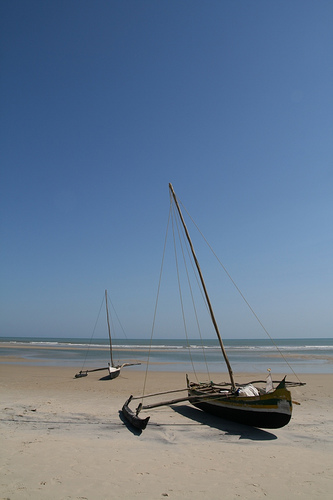
A small sailing boat sits on the sand of a beach.